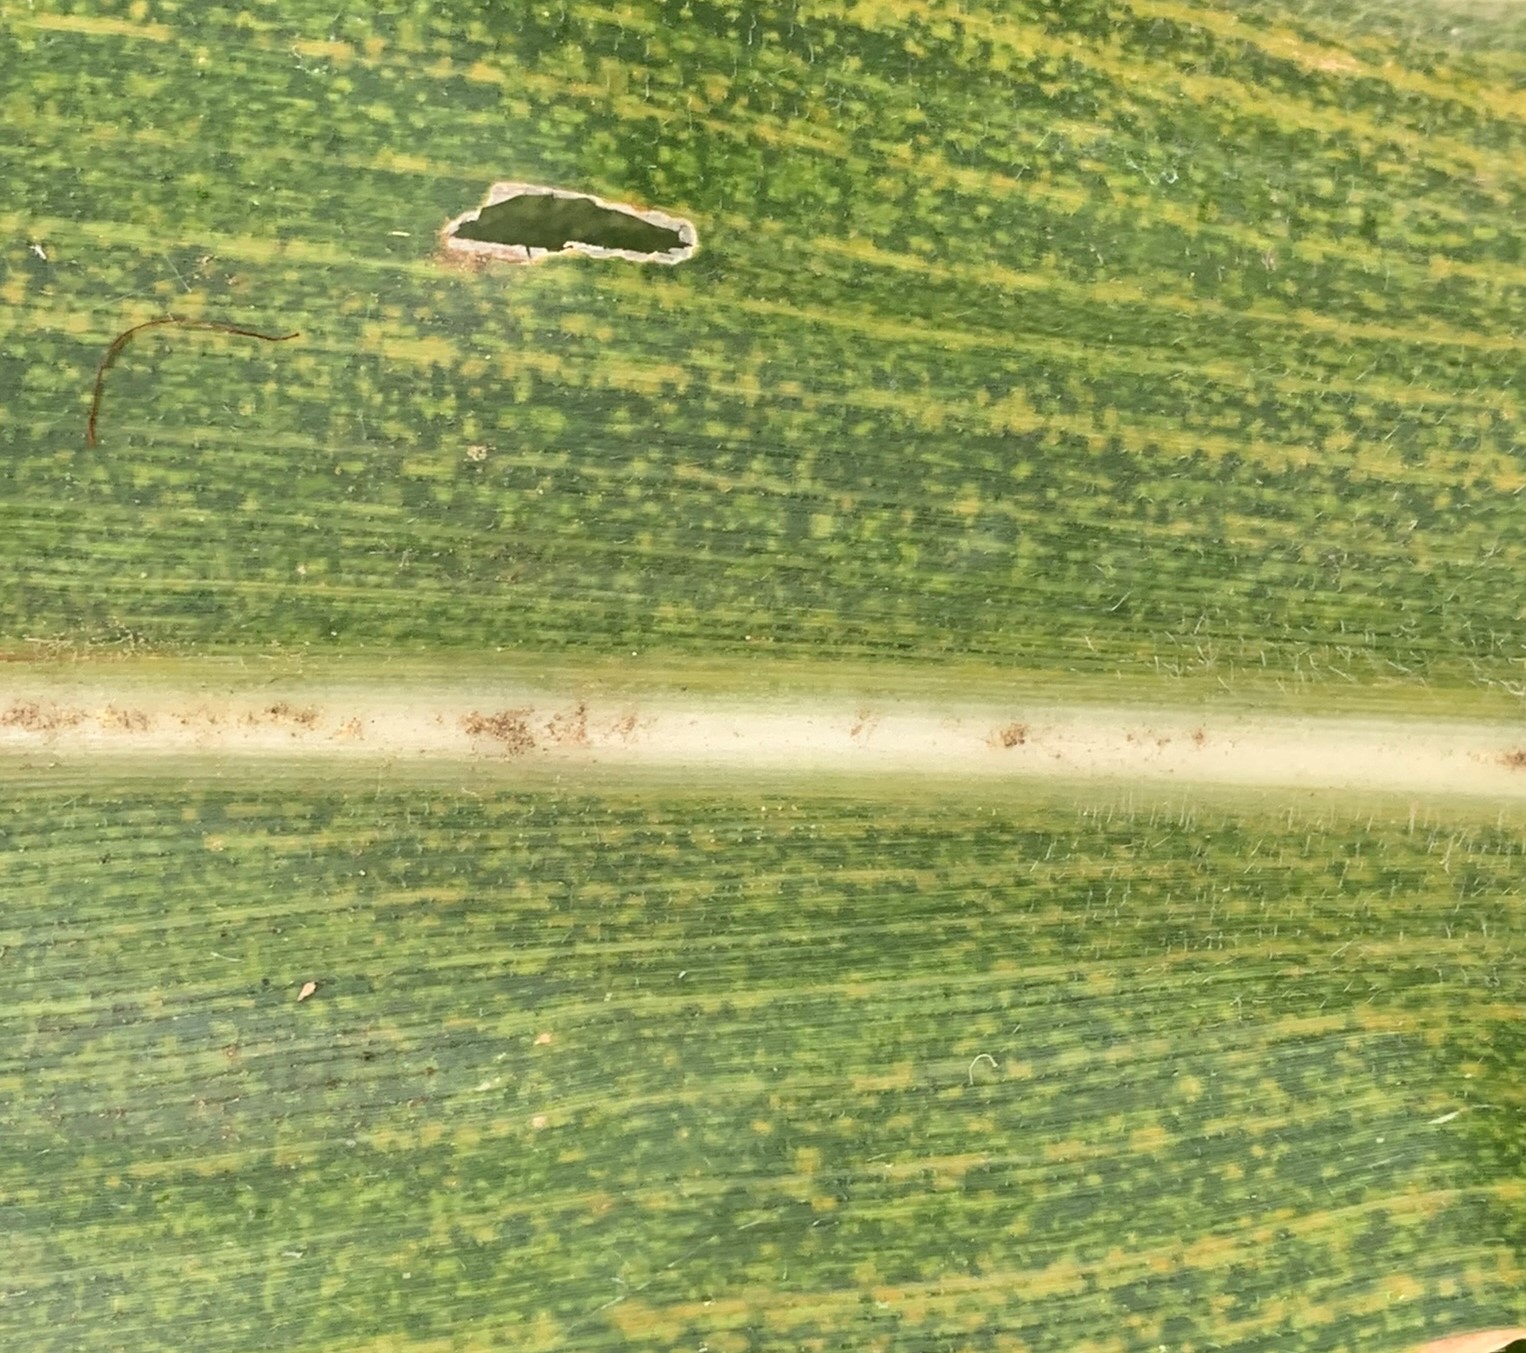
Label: MLN